Ulrich Kienzle

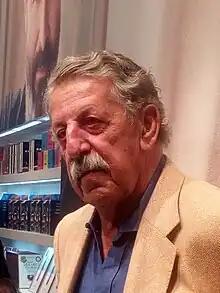
Kienzle in 2017

Ulrich Kienzle (9 May 1936 – 16 April 2020) was a German journalist and author. He was known for specializing in the politics and culture of the Middle East. He worked for several broadcasters, including German public television networks ARD and ZDF. He was one of the few Western journalists to interview Muammar Gaddafi in the 1970s. In 1990, he was the last western journalist who interviewedSaddam Hussein, days before Gulf War started. Kienzle was known for appearing on "Frontal", a ZDF series of political discussions also featuring broadcast journalist Bodo Hugo Hauser.